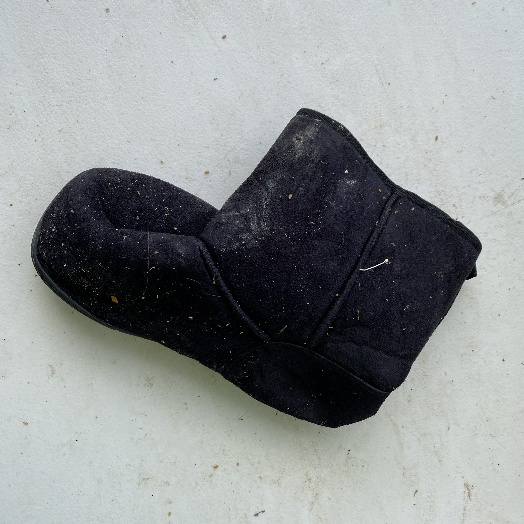
Label: Textile Trash